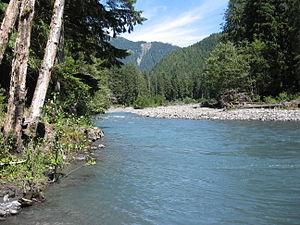
Le fleuve Queets est un cours d'eau d'environ 82,7 km de long qui s'écoule dans l'État de Washington au nord-ouest des États-Unis.